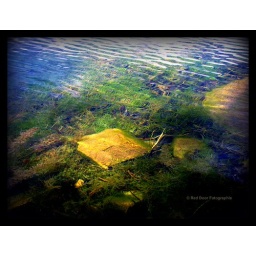
Clear, clean mountain lake water, in Southwest Colorado.